Typhoon Muifa (2011)

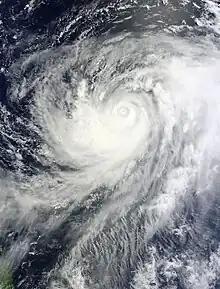
Satellite photo of Muifa with double eyewalls

Early on 28 July, the JTWC upgraded the system to a tropical storm. A few hours later the JMA also upgraded the system to a tropical storm, naming it "Muifa". Also on 28 July, the storm entered the Philippine Area of Responsibility (PAR); the Philippine Atmospheric, Geophysical and Astronomical Services Administration (PAGASA) named it "Kabayan". The storm drifted north over the next day, while maintaining tropical-storm strength. On the night of 29 July, Muifa was upgraded to a severe tropical storm. Overnight, the storm strengthened rapidly and was upgraded to a typhoon the next morning. According to the JTWC, Muifa had strengthened from a tropical storm to a super typhoon in less than 24 hours; it reported that the storm was reaching one-minute sustained wind speed of . However, the typhoon weakened later in the day. According to the JTWC, on 31 July the typhoon encountered an upper-level trough and weakened to a category-4 typhoon on the SSHS.